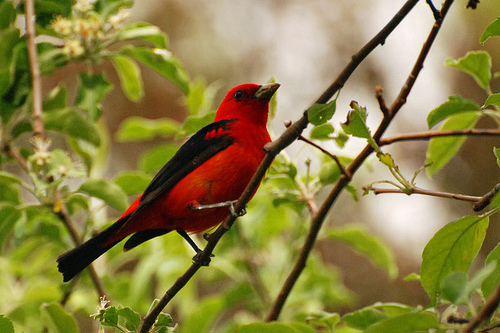
bird with bright red body feathers, black wings, and black tipped tail feathers, and brown claws.
a small bird with with a bright red crown and breast and side and belly with black wings and black eyeringa red and black small bird with black primaries and inner rectrices and outer rectrices.
this is a red bird with a black wing and a pointy beak.
this bird has a bright red crown, a black eye ring, and a rounded red breasta small bird comprising of red feathers covering its entire body except for its black coverts, secondaries and inner/outer retrices.
the red crown,breast and belly on the bird with short bill
this bird has wings that are black and has a red bellystrikingly colored red bird has black wings and tail, short triangular beak, and dark eyes.
this bird has wings that are black and has a red belly
Species: Scarlet Tanager